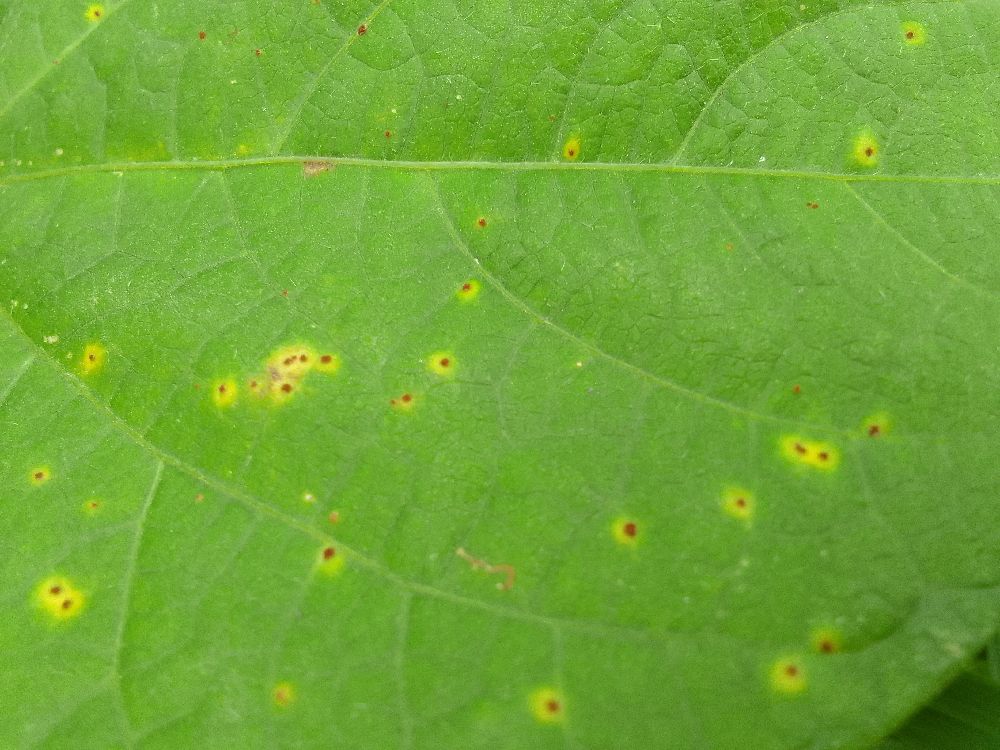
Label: rust